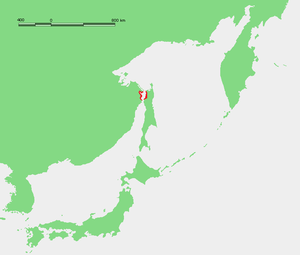
Le golfe de Sakhaline est un golfe de la mer d'Okhotsk situé entre la Russie continentale et l'extrémité septentrionale de l'île de Sakhaline. Sa largeur maximale est de 160 km.